Strontium titanate

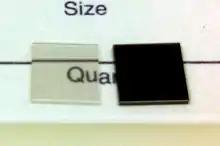
Strontium titanate single crystal substrates (5×5×0.5mm). The transparent substrate (left) is pure SrTiO and the black substrate is doped with 0.5% (weight) of niobium

SrTiO is an excellent substrate for epitaxial growth of high-temperature superconductors and many oxide-based thin films. It is particularly well known as the substrate for the growth of the lanthanum aluminate-strontium titanate interface. Doping strontium titanate with niobium makes it electrically conductive, being one of the only conductive commercially available single crystal substrates for the growth of perovskite oxides. Its bulk lattice parameter of 3.905Å makes it suitable as the substrate for the growth of many other oxides, including the rare-earth manganites, titanates, lanthanum aluminate (LaAlO), strontium ruthenate (SrRuO) and many others. Oxygen vacancies are fairly common in SrTiO crystals and thin films. Oxygen vacancies induce free electrons in the conduction band of the material, making it more conductive and opaque. These vacancies can be caused by exposure to reducing conditions, such as high vacuum at elevated temperatures.